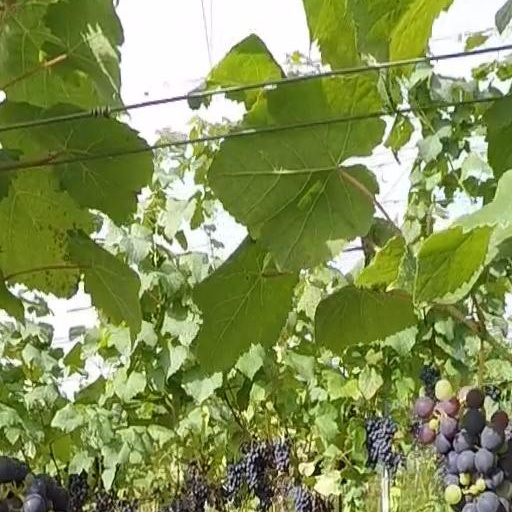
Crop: grape